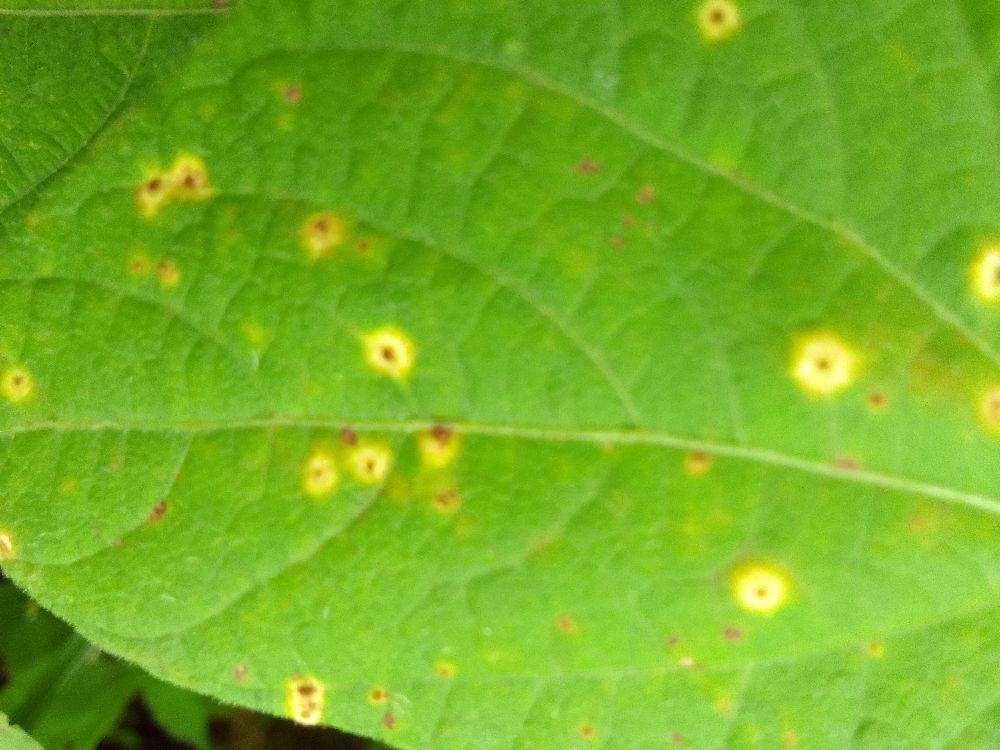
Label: rust